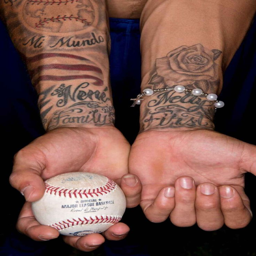
baseball player was when he got his first tattoo in high school .